Bilingual memory

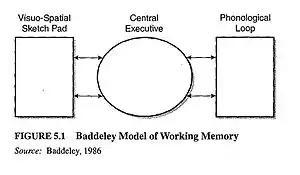
Alan Baddeley's Model of Working Memory

Working memory is an active part of the memory system that temporarily stores and processes information during mental operations. Highly related are the concepts of attention and executive control. A major function of the working memory system is the retention and processing of verbal information. Baddeley's model of working memory suggests the phonological loop, a slave system that is responsible for the rehearsal of verbal information and has been implicated in language acquisition.